Four Freedoms (novel)

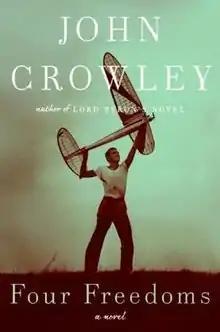
First Edition Cover by William Morrow Books

Four Freedoms is a 2009 historical novel by American writer John Crowley. It follows the adventures of several characters centering on a fictional aircraft manufacturing plant near Ponca City, Oklahoma during World War II, specifically from 1942 to 1945. The plant chiefly produces the fictional B-30 "Pax" bomber. It is Crowley's first novel after the completion of his Ægypt Sequence, and marks a turning in his style from the historically speculative series to historical realism.